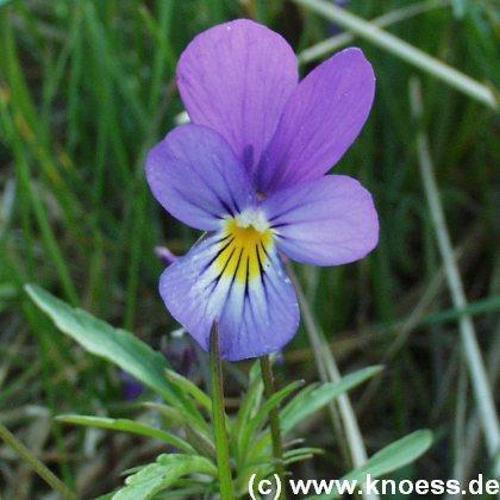
Flower: Pansy